Once Upon a Time in Iraq

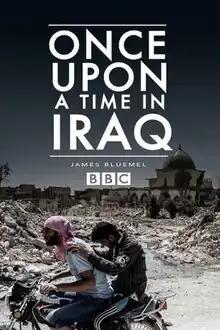
Poster

Once Upon a Time in Iraq is a 2020 British documentary television miniseries directed by James Bluemel and narrated by the British-Iraqi actor Andy Serkis. Composed of five episodes, it features interviews with Iraqi citizens, American military personnel and international journalists about the Iraqi conflict and its effects on the Iraqi people.